Eilean Mòr, Crowlin Islands

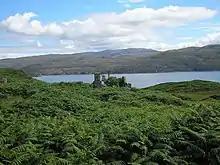
A ruined cottage on Eilean Mòr

Eilean Mòr is situated at the mouth of Loch Carron, off the south coast of Applecross in Wester Ross. It is connected to the adjacent Eilean Meadhonach at low tide.